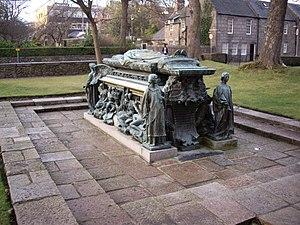
William Elphinstone, né à Glasgow entre 1431 et 1437 et mort le 25 octobre 1514 à Édimbourg, est un prélat écossais.